Janez Peternel

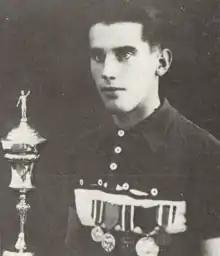

Janez Peternel (26 December 1913 – 30 November 1943) was a Yugoslav cyclist, who rode for Hermes Ljubljana. He won Tour of Serbia in 1940. He died as partisan in World War II.